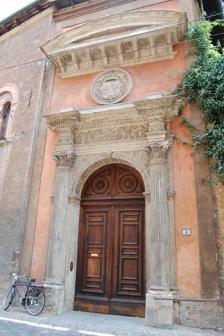
Building: Collegio di Spagna
Country: Italy
Year built: 1367
Main door of the Collegio di Spagna. The Collegio di Spagna ( Royal Spanish College or Royal College of Spain in Bologna ) (officially Real Colegio Mayor de San Clemente de los Españoles ) is a college for Spanish students at the University of Bologna , Italy , which has been functioning since the 14th century. Its full original name in English translation was the College of Saint Clement of the Spaniards . It has been under the Royal patronage of the Spanish Crown since 1488, as authorized by Pope Innocent VIII . History The college was founded in 1364 by the Cardinal Gil Álvarez Carrillo de Albornoz (1310–1367) and built in 1365–1367. The Collegio was the model for the colleges founded at the University of Salamanca , starting in the late 14th century (notably the Colegio Viejo , 1401) and at other Spanish universities in the following couple of centuries. Since 1488, all Spanish monarchs have reconfirmed its Royal patronage. It is arguably the oldest institution carrying the name Spanish outside of Spain, predating the union of the crowns that led to the formation of the Kingdom of Spain. In 1923, a correspondent for The Times , who calls the college a "picturesque Spanish oasis in the centre of old Bologna", reports of the visit of the King and Queen of Spain to the college. King Alfonso participated in the unveiling of a tablet recording the visit of the royal couple and another one noting the name of two famous former students of the College, Ignatius of Loyola and Miguel de Cervantes . Art and architecture Interior of the Saint Clement's Chapel. Photo by Paolo Monti , 1970. Exterior view. Exterior view. Music Hall. North Gallery. Royal Antechamber. Room of the Argonauts View of the court. Plaque of Charles V . It consists of a building in two floors with arcades surrounding a courtyard. The exterior has later been partly remodelled in renaissance style. The architecture of the Collegio is peculiarly Italian in the use of the loggia , but shares a characteristic of medieval college buildings in England and France, in being arranged around a central rectangular court. Bas reliefs of the coat of arms of Spain are located above the two main entryways. The portico once had frescoes by Annibale Carracci , but a travellers guide published in 1857 reported them having "almost disappeared". The guidebook goes on to describe two frescoes by Bartolommeo Bagnacavallo : In the upper loggia is the fine fresco by Bagnacavallo, representing the Virgin and Child, St. Elizabeth, St. John, and St. Joseph, with an angel above scattering flowers, and the Cardinal founder kneeling in veneration. But the great fresco of Bagnacavallo, representing Charles V crowned in S. Petronio by Clement VII , although much injured, is by far the most interesting work, because it is a contemporary record. From this circumstance we may regard the picture as a series of authentic portraits, in the precise costume of the period. The book also mentions artwork in the chapel: "some frescoes by C. Procaccini and a Sta. Marguerite by G. Francia." The frescoes by Camillo Procaccini in the apse the S. Clemente chapel were painted in 1582 but destroyed in 1914. The S. Clemente also features an altarpiece by Marco Zoppo from the mid-15th century. News 2012 Europa Nostra Award In 2012 the Royal Spanish College at Bologna was awarded with the Europa Nostra Price on its conservation category. The Jury declared: "There could hardly be a finer example of our shared European heritage: a medieval college for Spanish students in an Italian university – the oldest university in the World – using the Italian motif of a loggia around a courtyard, reminiscent of the collegiate architecture of England or France. The Jury admired the beauty and detail of this meticulous restoration, especially of the frescoes, and the courage and determination shown in sustaining both momentum and funding over such a long period." Also, the Jury underlined the effort on the restoration works by the College, without any official subvention during the period 1978-2010, when important frescoes were discovered inside the building:  “The aim of the long restoration work undertaken was to achieve an architectural consolidation and the recuperation of the forgotten artistic qualities of a palace that holds an exceptional meaning for European culture: the Royal Spanish College in Bologna. The College was founded in 1364 by Cardinal Gil de Albornoz, and endowed with the Royal title by Emperor Charles V in 1530. It is the only university college in continental Europe to have remained active from the Middle Age until today. After a long and costly period of restoration initiated in 1978, the works finished in December 2010, with the discovery and restoration of the frescoes in the royal chamber and antechamber. The magnitude of the historical research, as well as the scope of the works and the absence of external subsidies must be taken into account when considering the 32-year-long restoration, during which the most difficult task was the financial restructuring of the foundation’s heritage.” References "The Spanish College at Bologna. Historic Memories", The Times , Monday, November 26, 1923; p. 13; Issue 43508; col D (authored by "our own correspondent"). A Handbook for Travellers in Central Italy , published by John Murray (Firm), 1857. (Full book available on Google Books ) A History of the University in Europe: Volume 1, Universities in the Middle Ages , ed. edited by Hilde de Ridder-Symoens, Walter Rüegg. Cambridge University Press , 2003 (available on Google Books) Gieysztor, Alexander : "Management and resources", in A History of the University in Europe: Volume 1 , pp. 108–143. Kiene, Michael: "College", in Grove Art Online , Oxford University Press , Neilson, Nancy Ward: "Procaccini, Camillo", in Grove Art Online , Oxford University Press, de Ridder-Symoens, Hilde: "Mobility", in A History of the University in Europe: Volume 1 , pp. 280–306. Tolley, Thomas: "Zoppo, Marco", in Grove Art Online , Oxford University Press, I codici del Collegio di Spagna di Bologna , ed. Domenico Maffei, Ennio Cortese, Antonio García y García and Guido Rossi (Milan: Giuffrè, 1992). External links Official website of the Real Colegio de España I Congreso Internacional de Historia del Arte y Arqueología en el Real Colegio de España en Bolonia. El Imperio y las Hispanias de Trajano a Carlos V: clasicismo y poder en el arte español. Footnotes